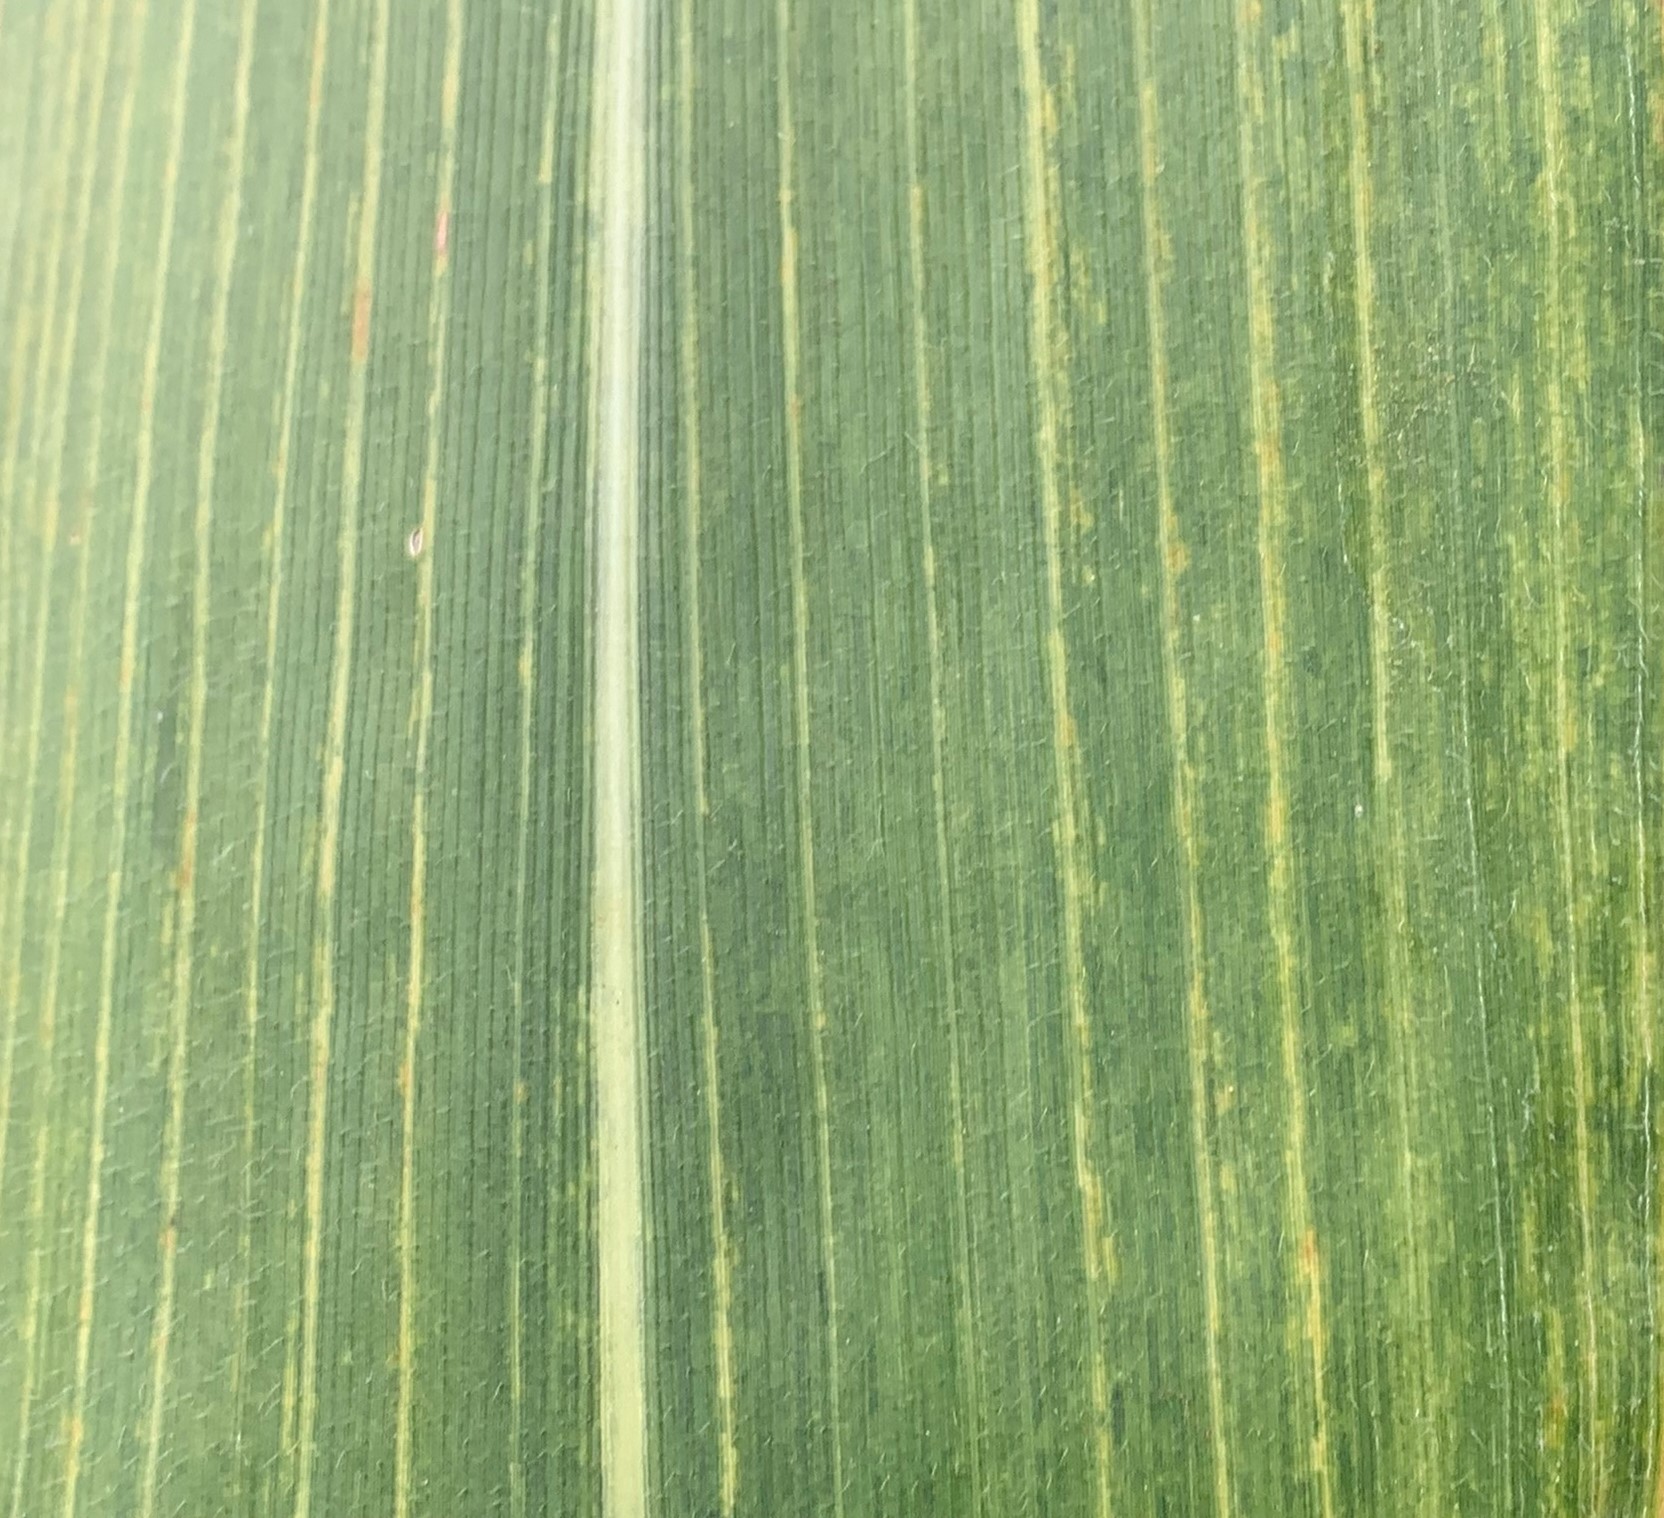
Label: MLN